John Green (defensive end)

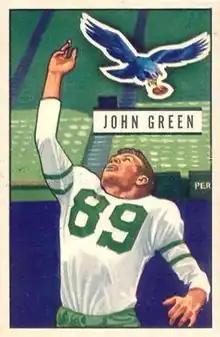
Green on a 1951 Bowman football card

John Lincoln Green (October 14, 1921March 6, 1989) was an American professional football defensive end in the National Football League (NFL). He played five seasons for the Philadelphia Eagles from 1947 to 1951. He went to one Pro Bowl during his five-year career. Green played college football at the University of Tulsa and was selected in the sixteenth round of the 1944 NFL draft.